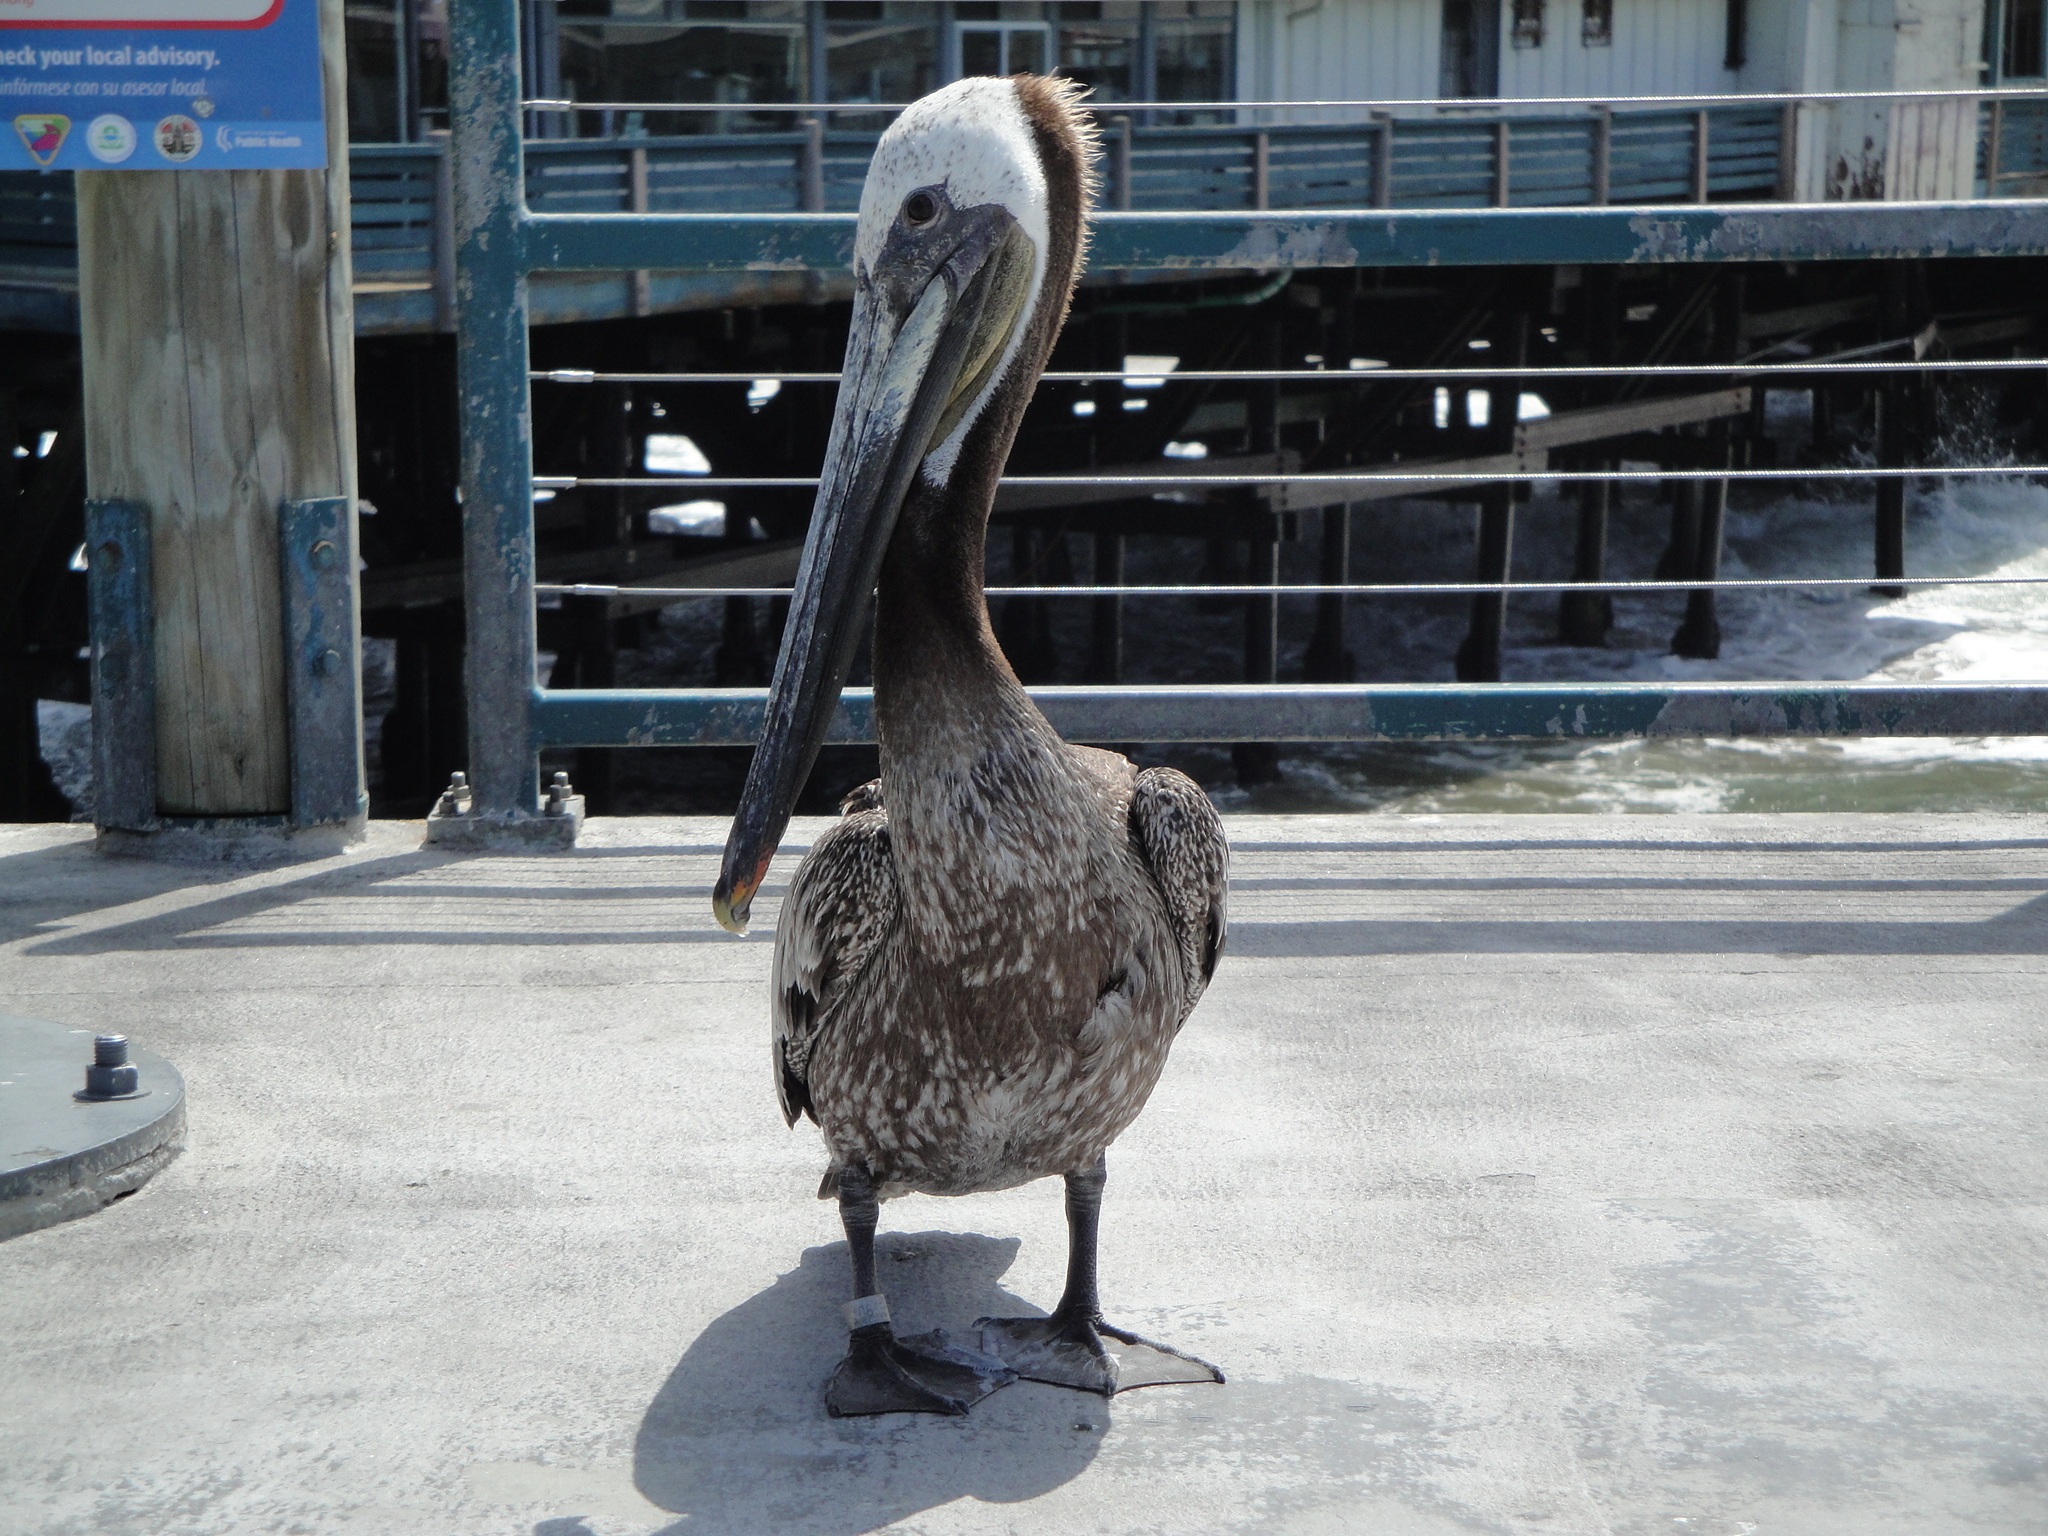
winter, bird, zoo, fauna, vertebrate, water bird, sea gull, beach bird, redondo beach